Danny Webber

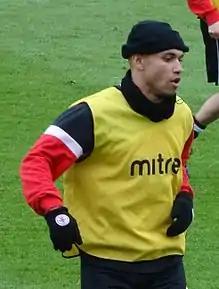
Webber playing for Accrington Stanley in 2014

Webber signed a one-year contract with League Two club Accrington Stanley in July 2013; he joined Stanley after being attracted to the club by manager James Beattie, his former teammate at Sheffield United. He scored on his debut on 3 August, in a 4–1 defeat to Newport County at Rodney Parade. He ended the 2013–14 campaign with three goals in 23 appearances for Stanley. He was not offered a new contract in the summer.